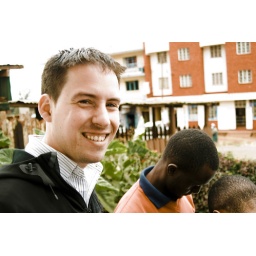
Site visit to LVCT field office in Embu.